Jaguar Cars

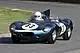
1956 Jaguar D-Type

The Swallow Sidecar Company was founded in 1922 by two motorcycle enthusiasts, William Lyons and William Walmsley. In 1934, Walmsley elected to sell-out and in order to buy the Swallow business (but not the company which was liquidated) Lyons formed SS Cars, finding new capital by issuing shares to the public.